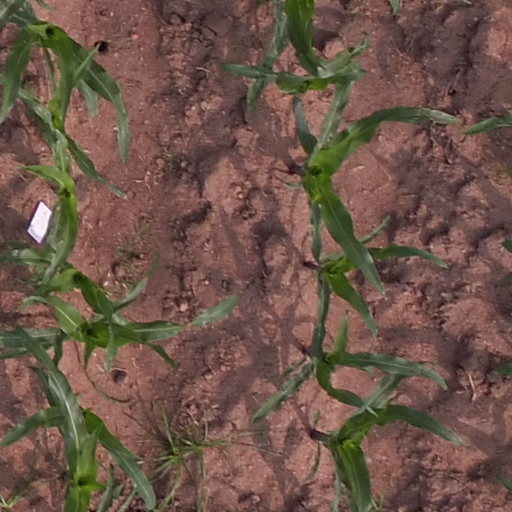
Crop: maize; corn